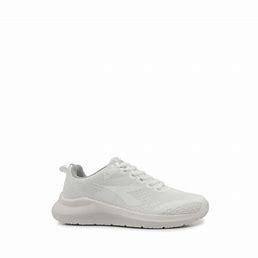
Brand: Diadora
Model: 100